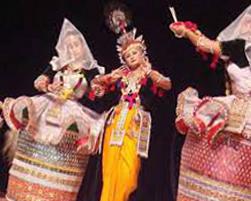
Dance form: manipuri